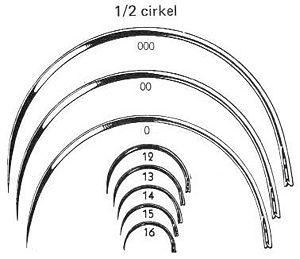
En chirurgie, une suture est une opération qui consiste à rapprocher les bords d'une plaie et à en lier les tissus par une couture ou par un autre moyen, telles des agrafes, la colle ou les Steri strip.